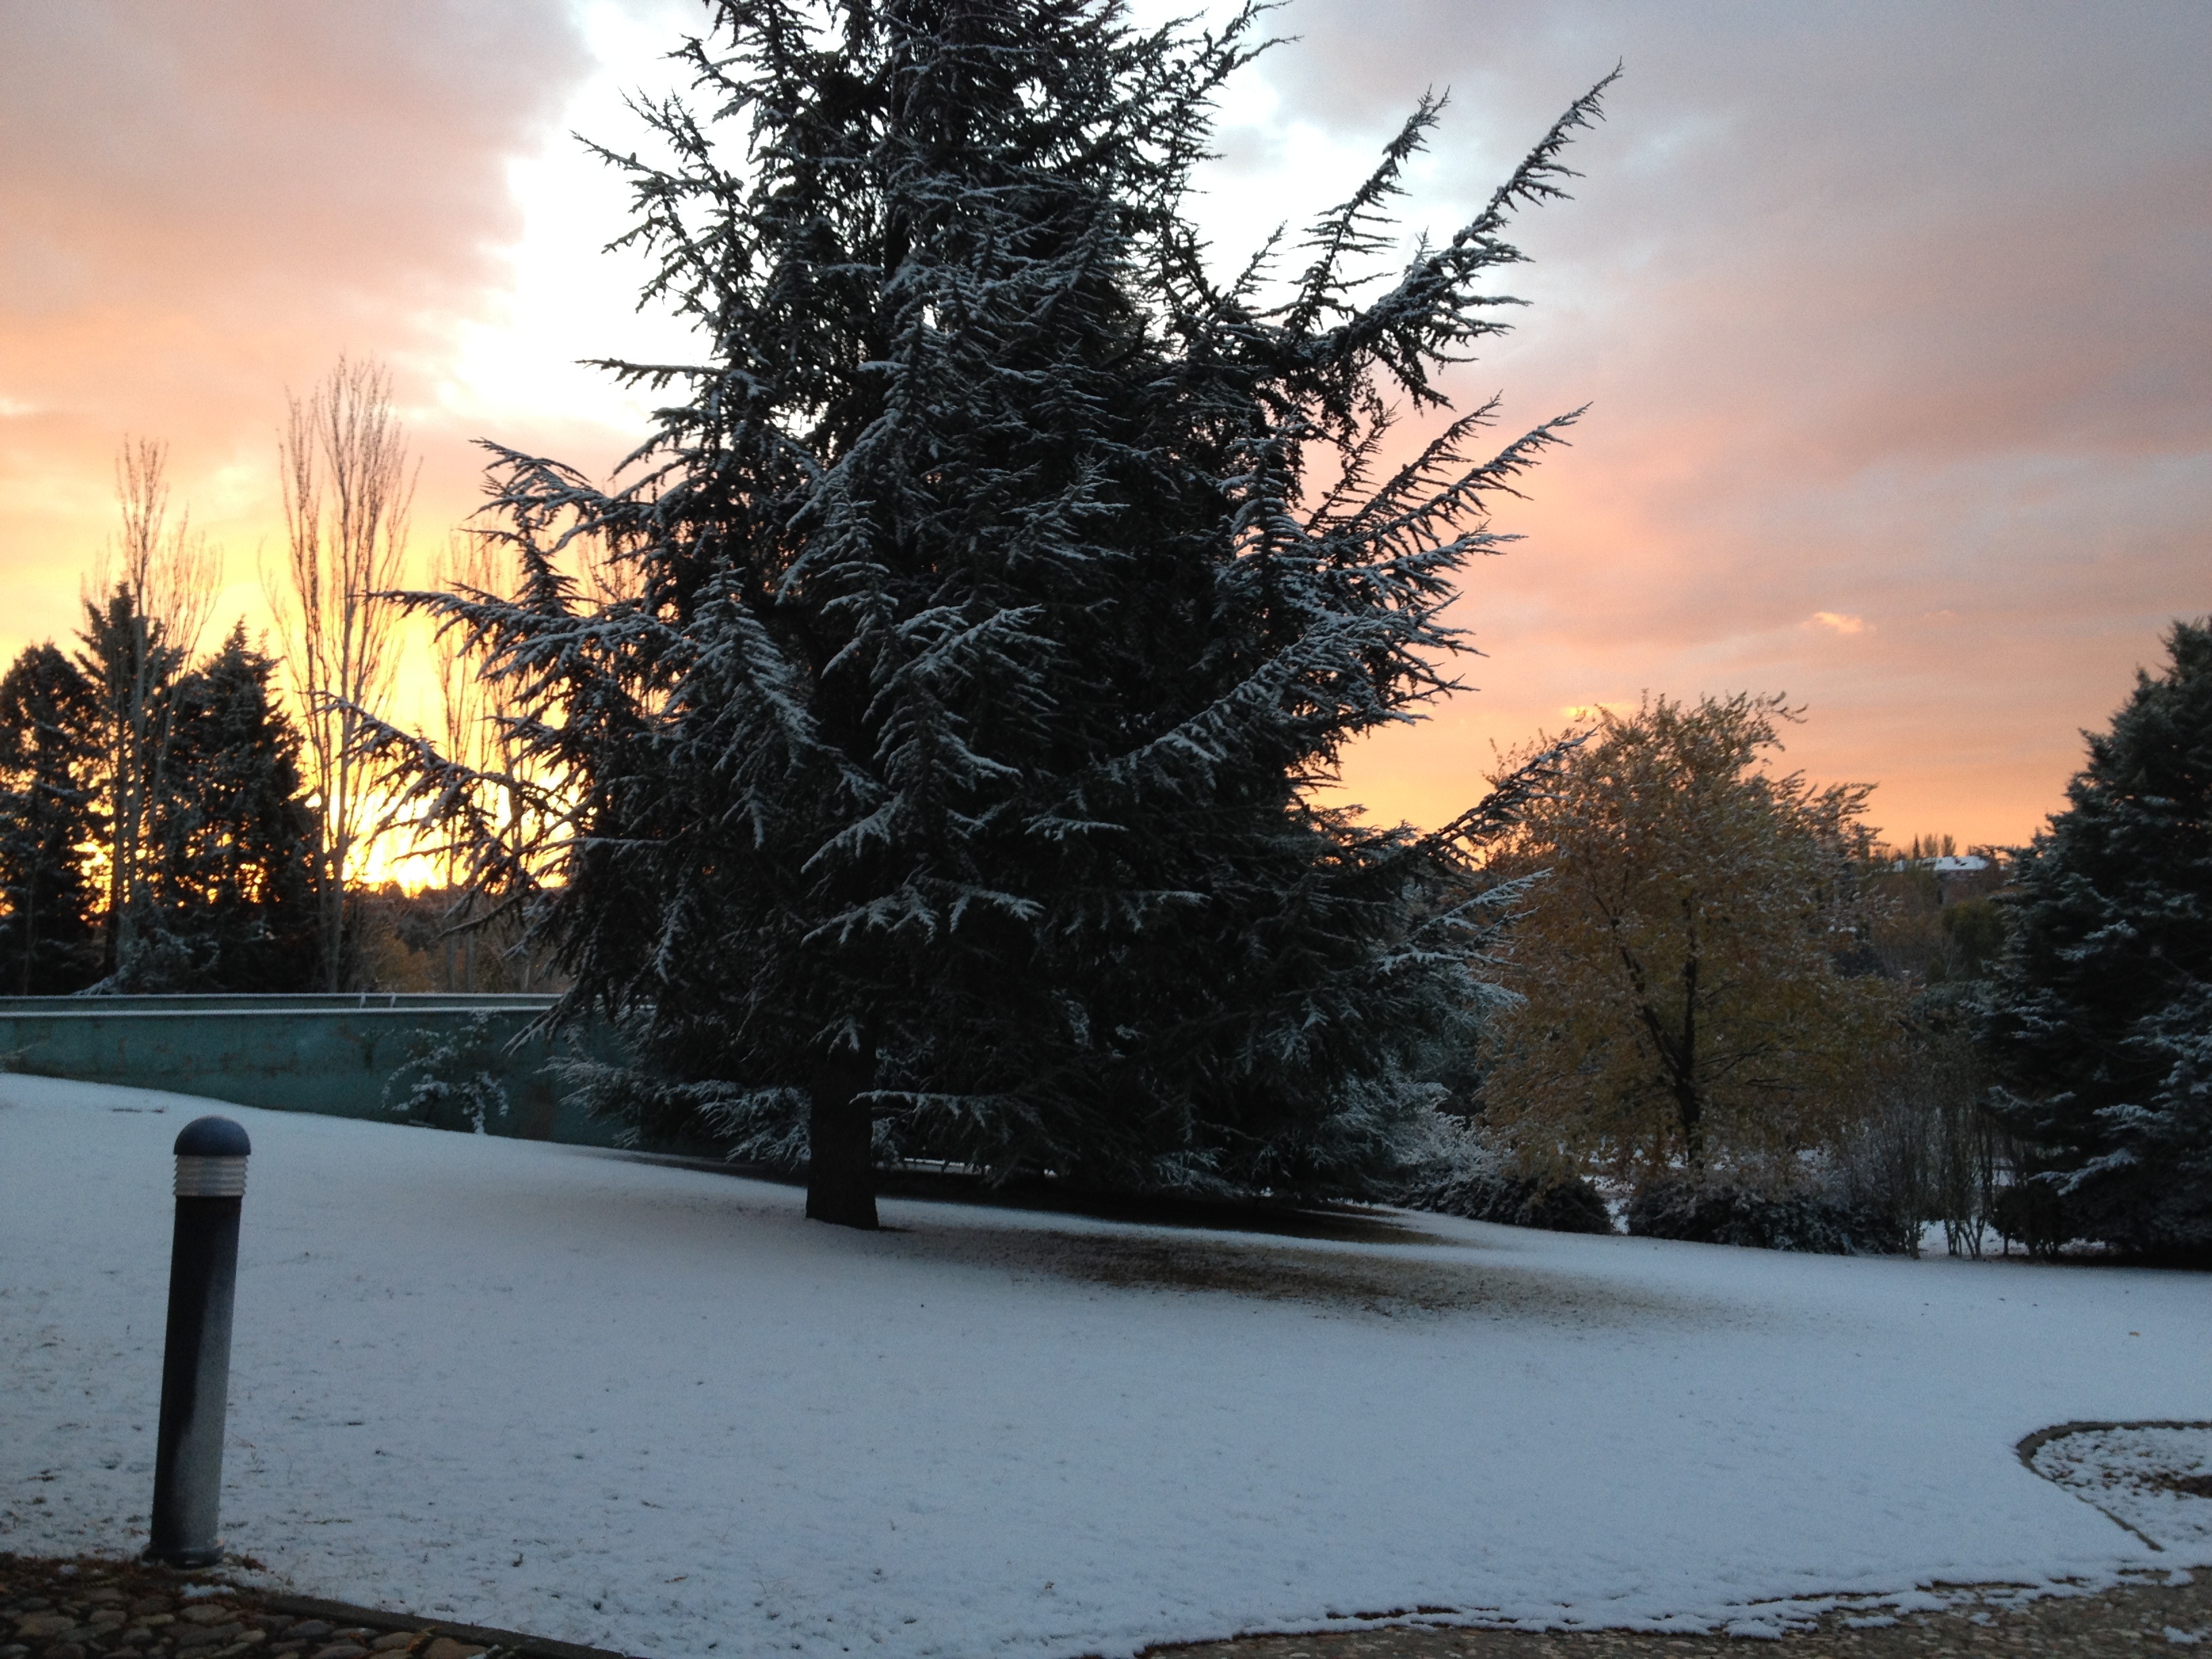
landscape, tree, nature, branch, snow, winter, plant, sunset, sunlight, morning, frost, dawn, dusk, evening, reflection, autumn, weather, season, nevada, freezing, snowy landscape, atmospheric phenomenon, woody plant, snowy road